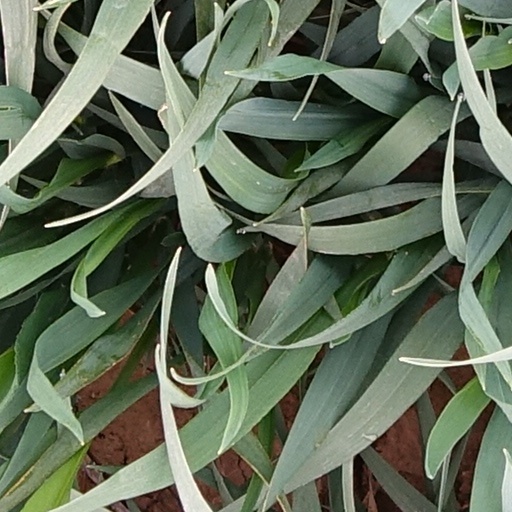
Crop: wheat